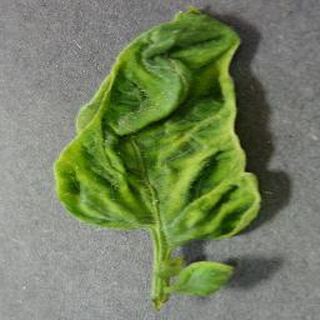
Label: tomato_yellow_leaf_curl_virus